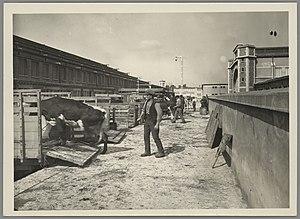
Photographie des abattoirs et du marché aux bestiaux de la Mouche. Cote 1108WP/4.
Les abattoirs de la Mouche